Edme-Bonaventure Courtois

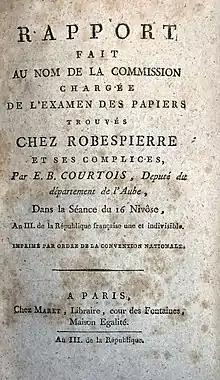
Rapport fait au nom de la Commission chargée de l'examen des papiers trouvés chez Robespierre et ses complices

Edme-Bonaventure Courtois (born 15 July 1754 in Troyes, France - died on 6 December 1816 in Brussels) was a deputy of the National Convention. He found the will of Marie-Antoinette in the collection of papers of Robespierre hidden under his bed.